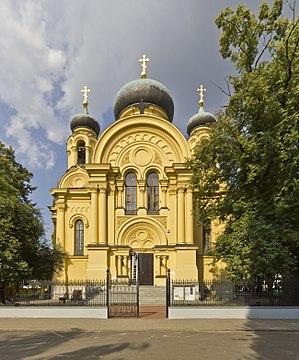
La cathédrale Sainte-Marie-Madelaine de Varsovie est une cathédrale de l'Église orthodoxe de Pologne, située Aleja Solidarności à Varsovie, érigée dans la seconde moitié du XIXᵉ siècle,